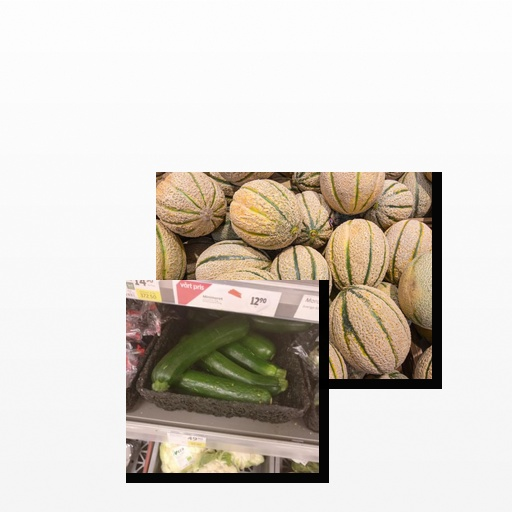
Food items: cantaloupe, zucchini